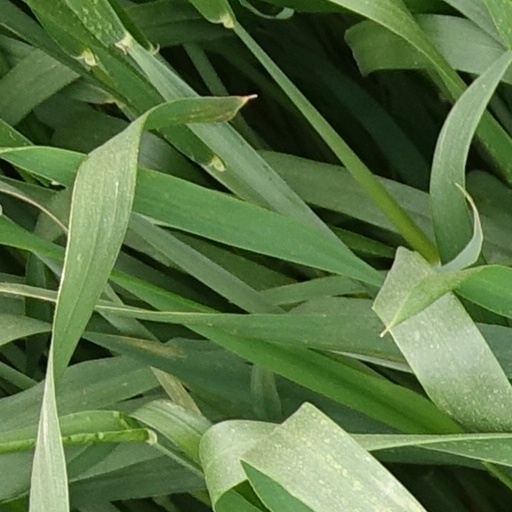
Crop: wheat